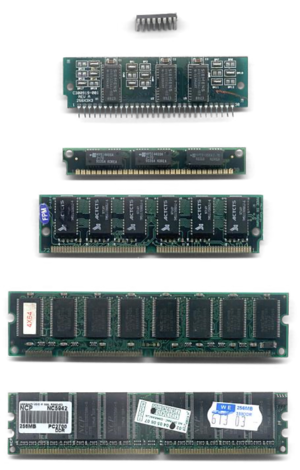
Différents types de RAM. De haut en bas